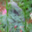
Label: cat